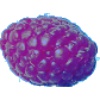
Label: Raspberry 1